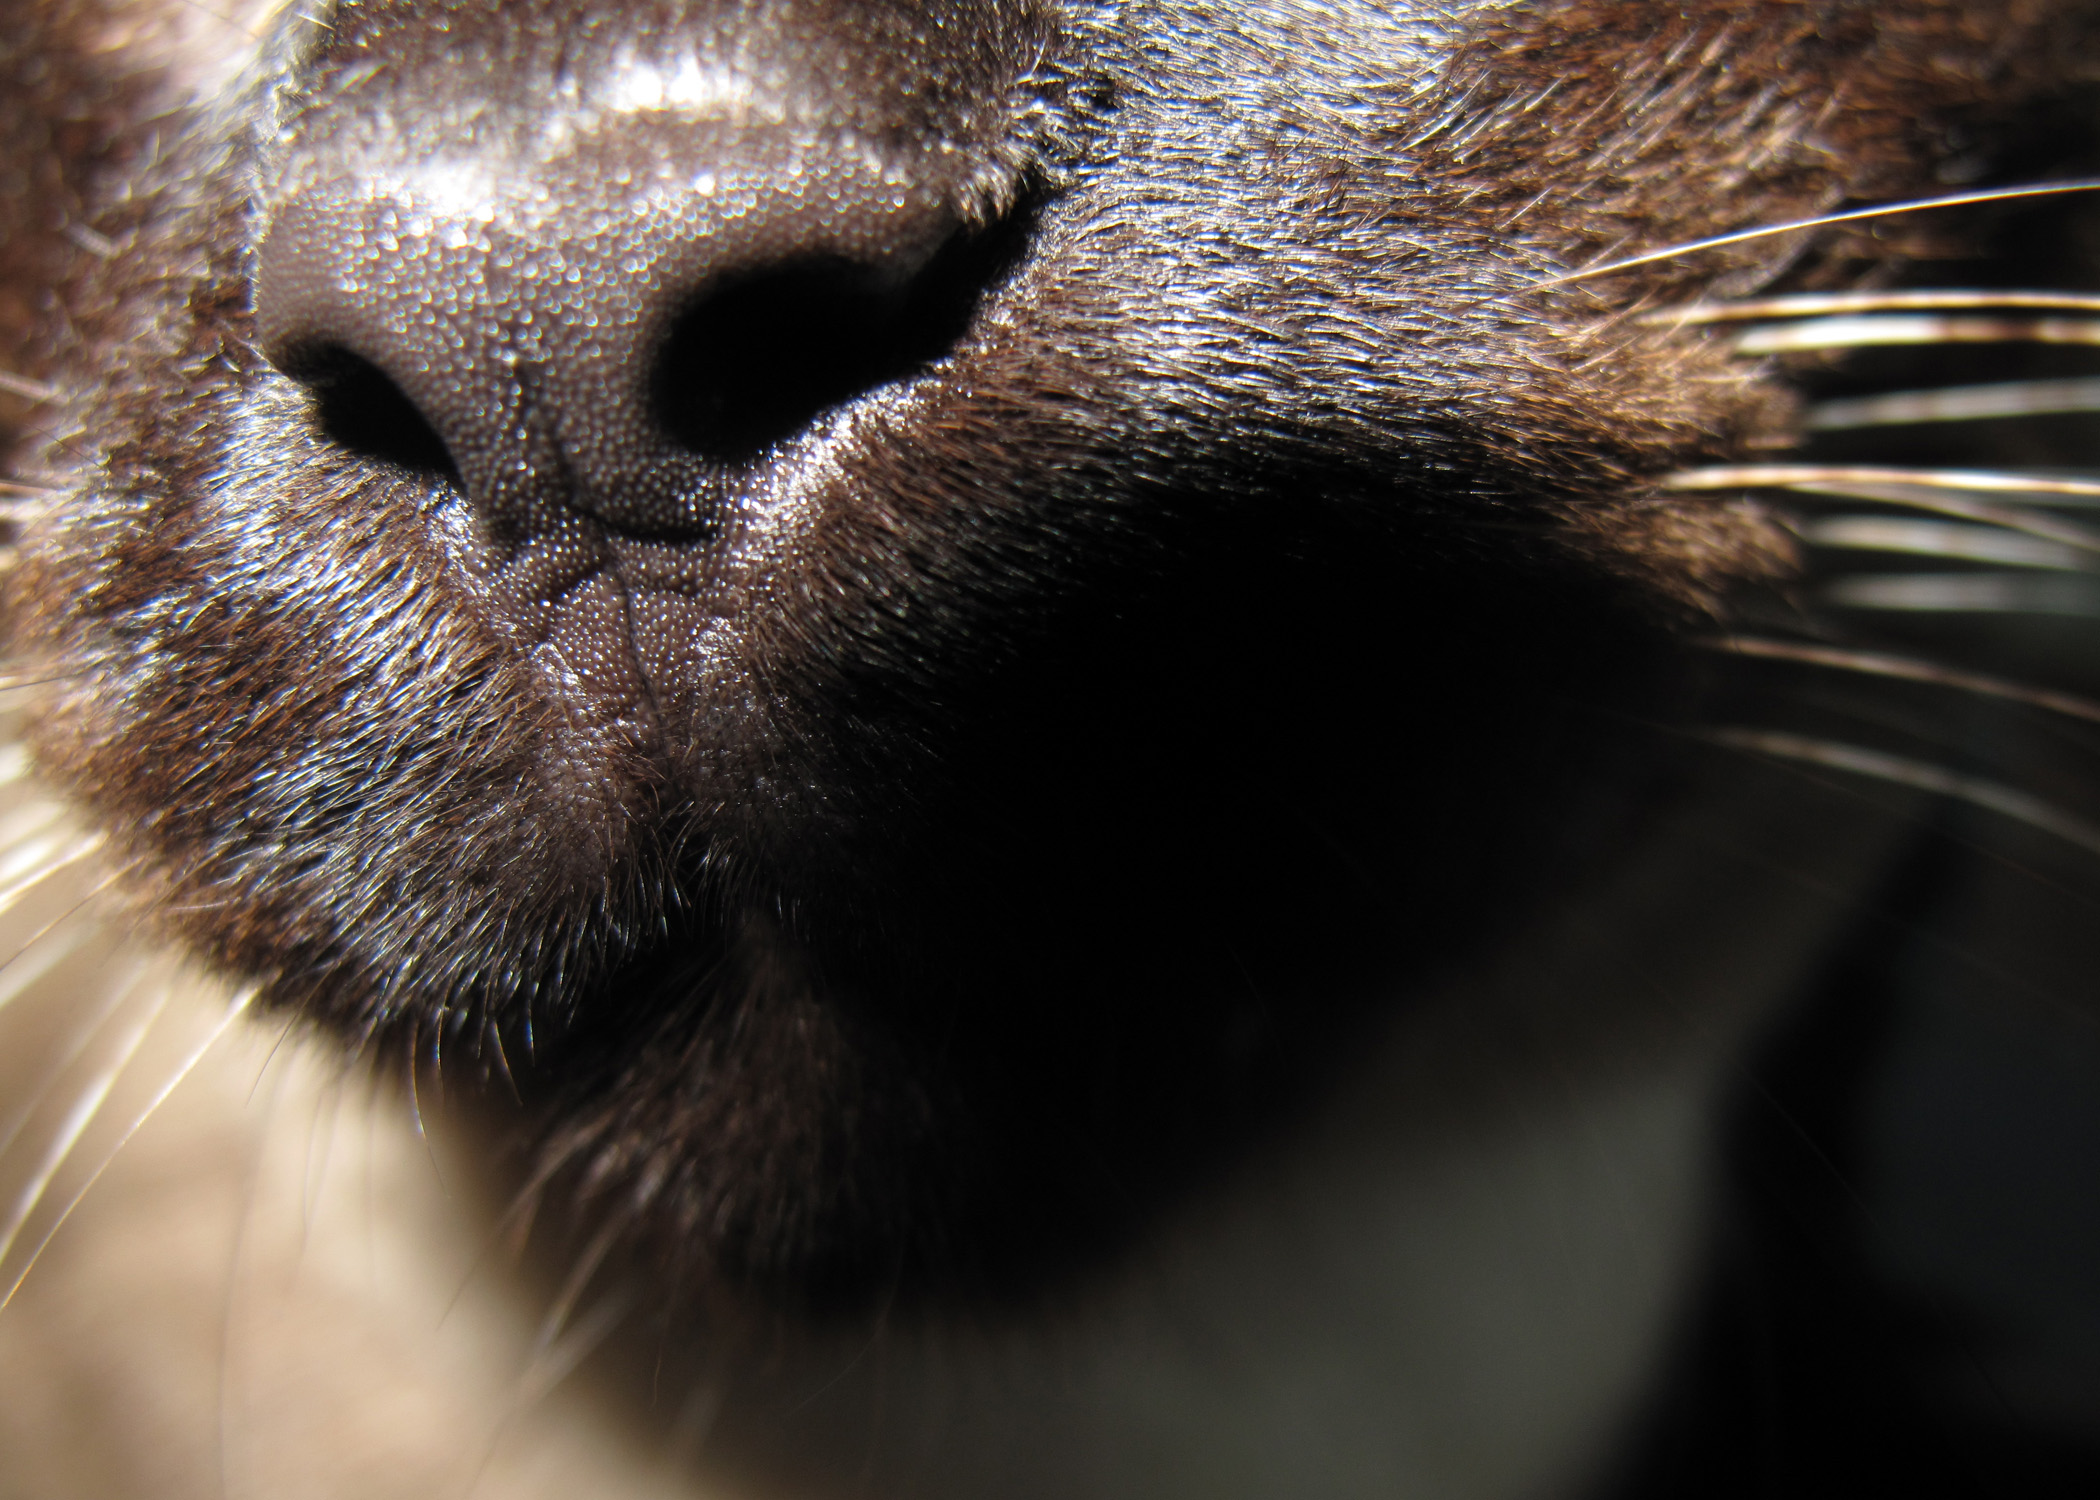
photography, fur, cat, mammal, black cat, black, ear, close up, human body, face, nose, whiskers, snout, eye, head, skin, vertebrate, organ, sacramento, macro photography, small to medium sized cats, cat like mammal